News International phone hacking scandal

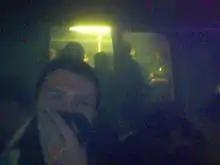
It was reported that the "News of the World" may have hacked the phones of relatives of 7/7 attack victims (survivors pictured aboard one of the bombed Underground trains).

Following the 2006 conviction of Clive Goodman and Glenn Mulcaire, and with assurances from "News International", the Press Complaints Commission and the Metropolitan Police Service that no one else had been involved in phone hacking, the public perception was that the matter was closed. Nick Davies and other journalists from "The Guardian", and eventually other newspapers, continued to examine evidence from court cases and use Freedom of Information Act 2000 requests to find evidence to the contrary.